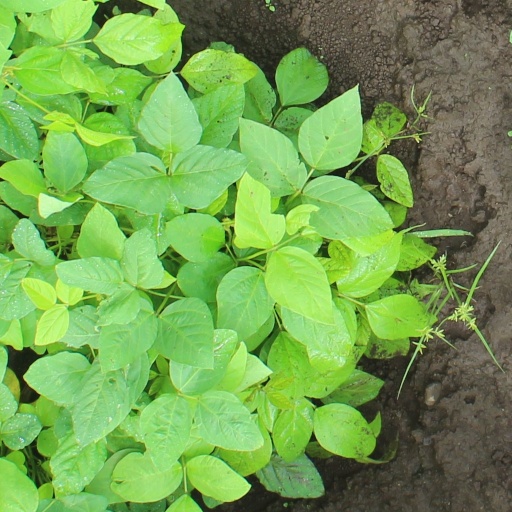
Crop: soybean